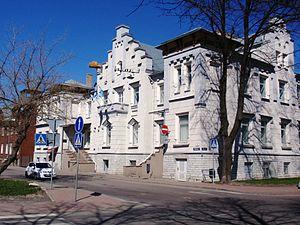
L'arrondissement de Tallinn-Nord est l'un des huit arrondissements de Tallinn.